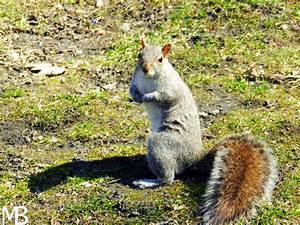
Label: scoiattolo